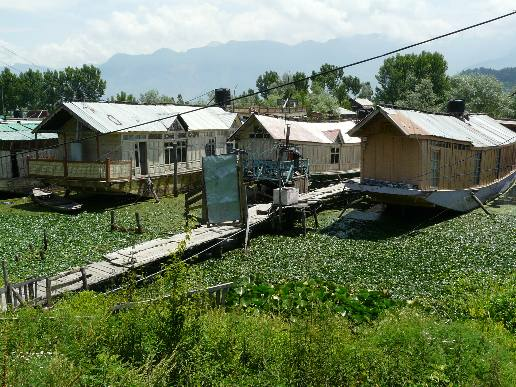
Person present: No